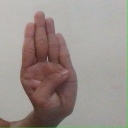
अक्षर: ब